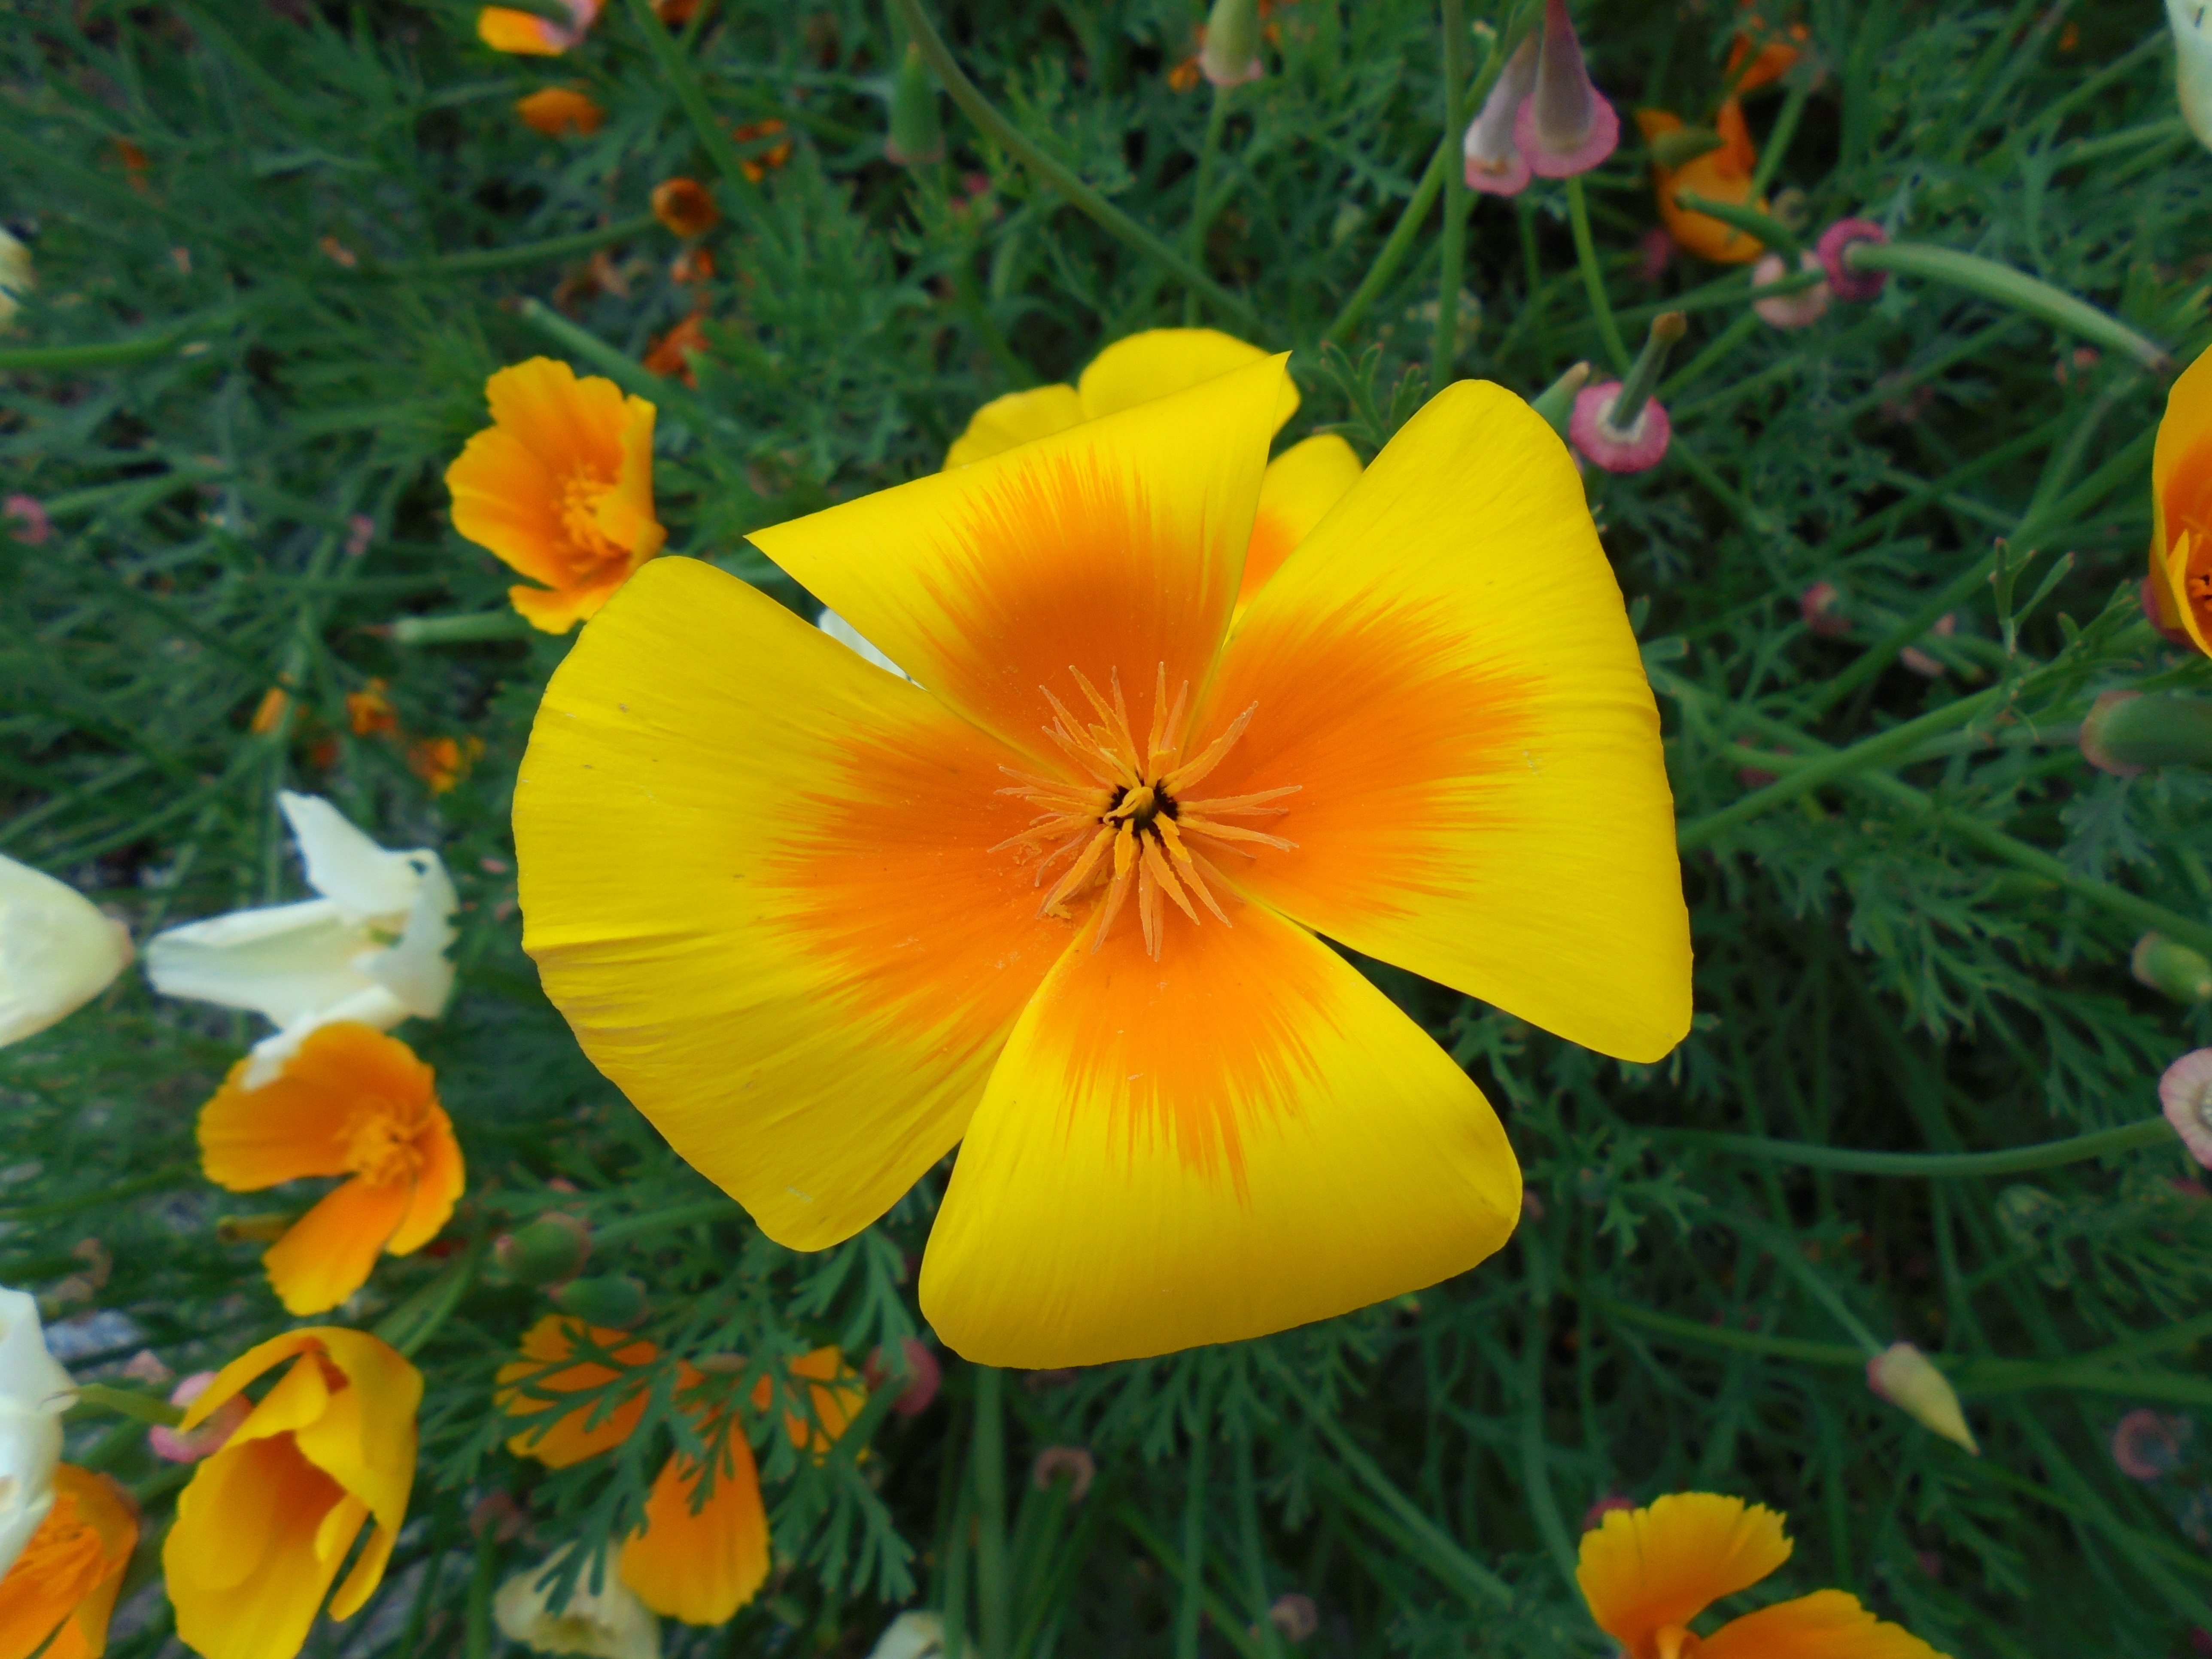
nature, plant, meadow, flower, petal, floral, orange, green, color, botany, yellow, flora, wild flower, wildflower, macro photography, flowering plant, eschscholzia californica, annual plant, land plant, violet family